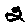
Label: 2